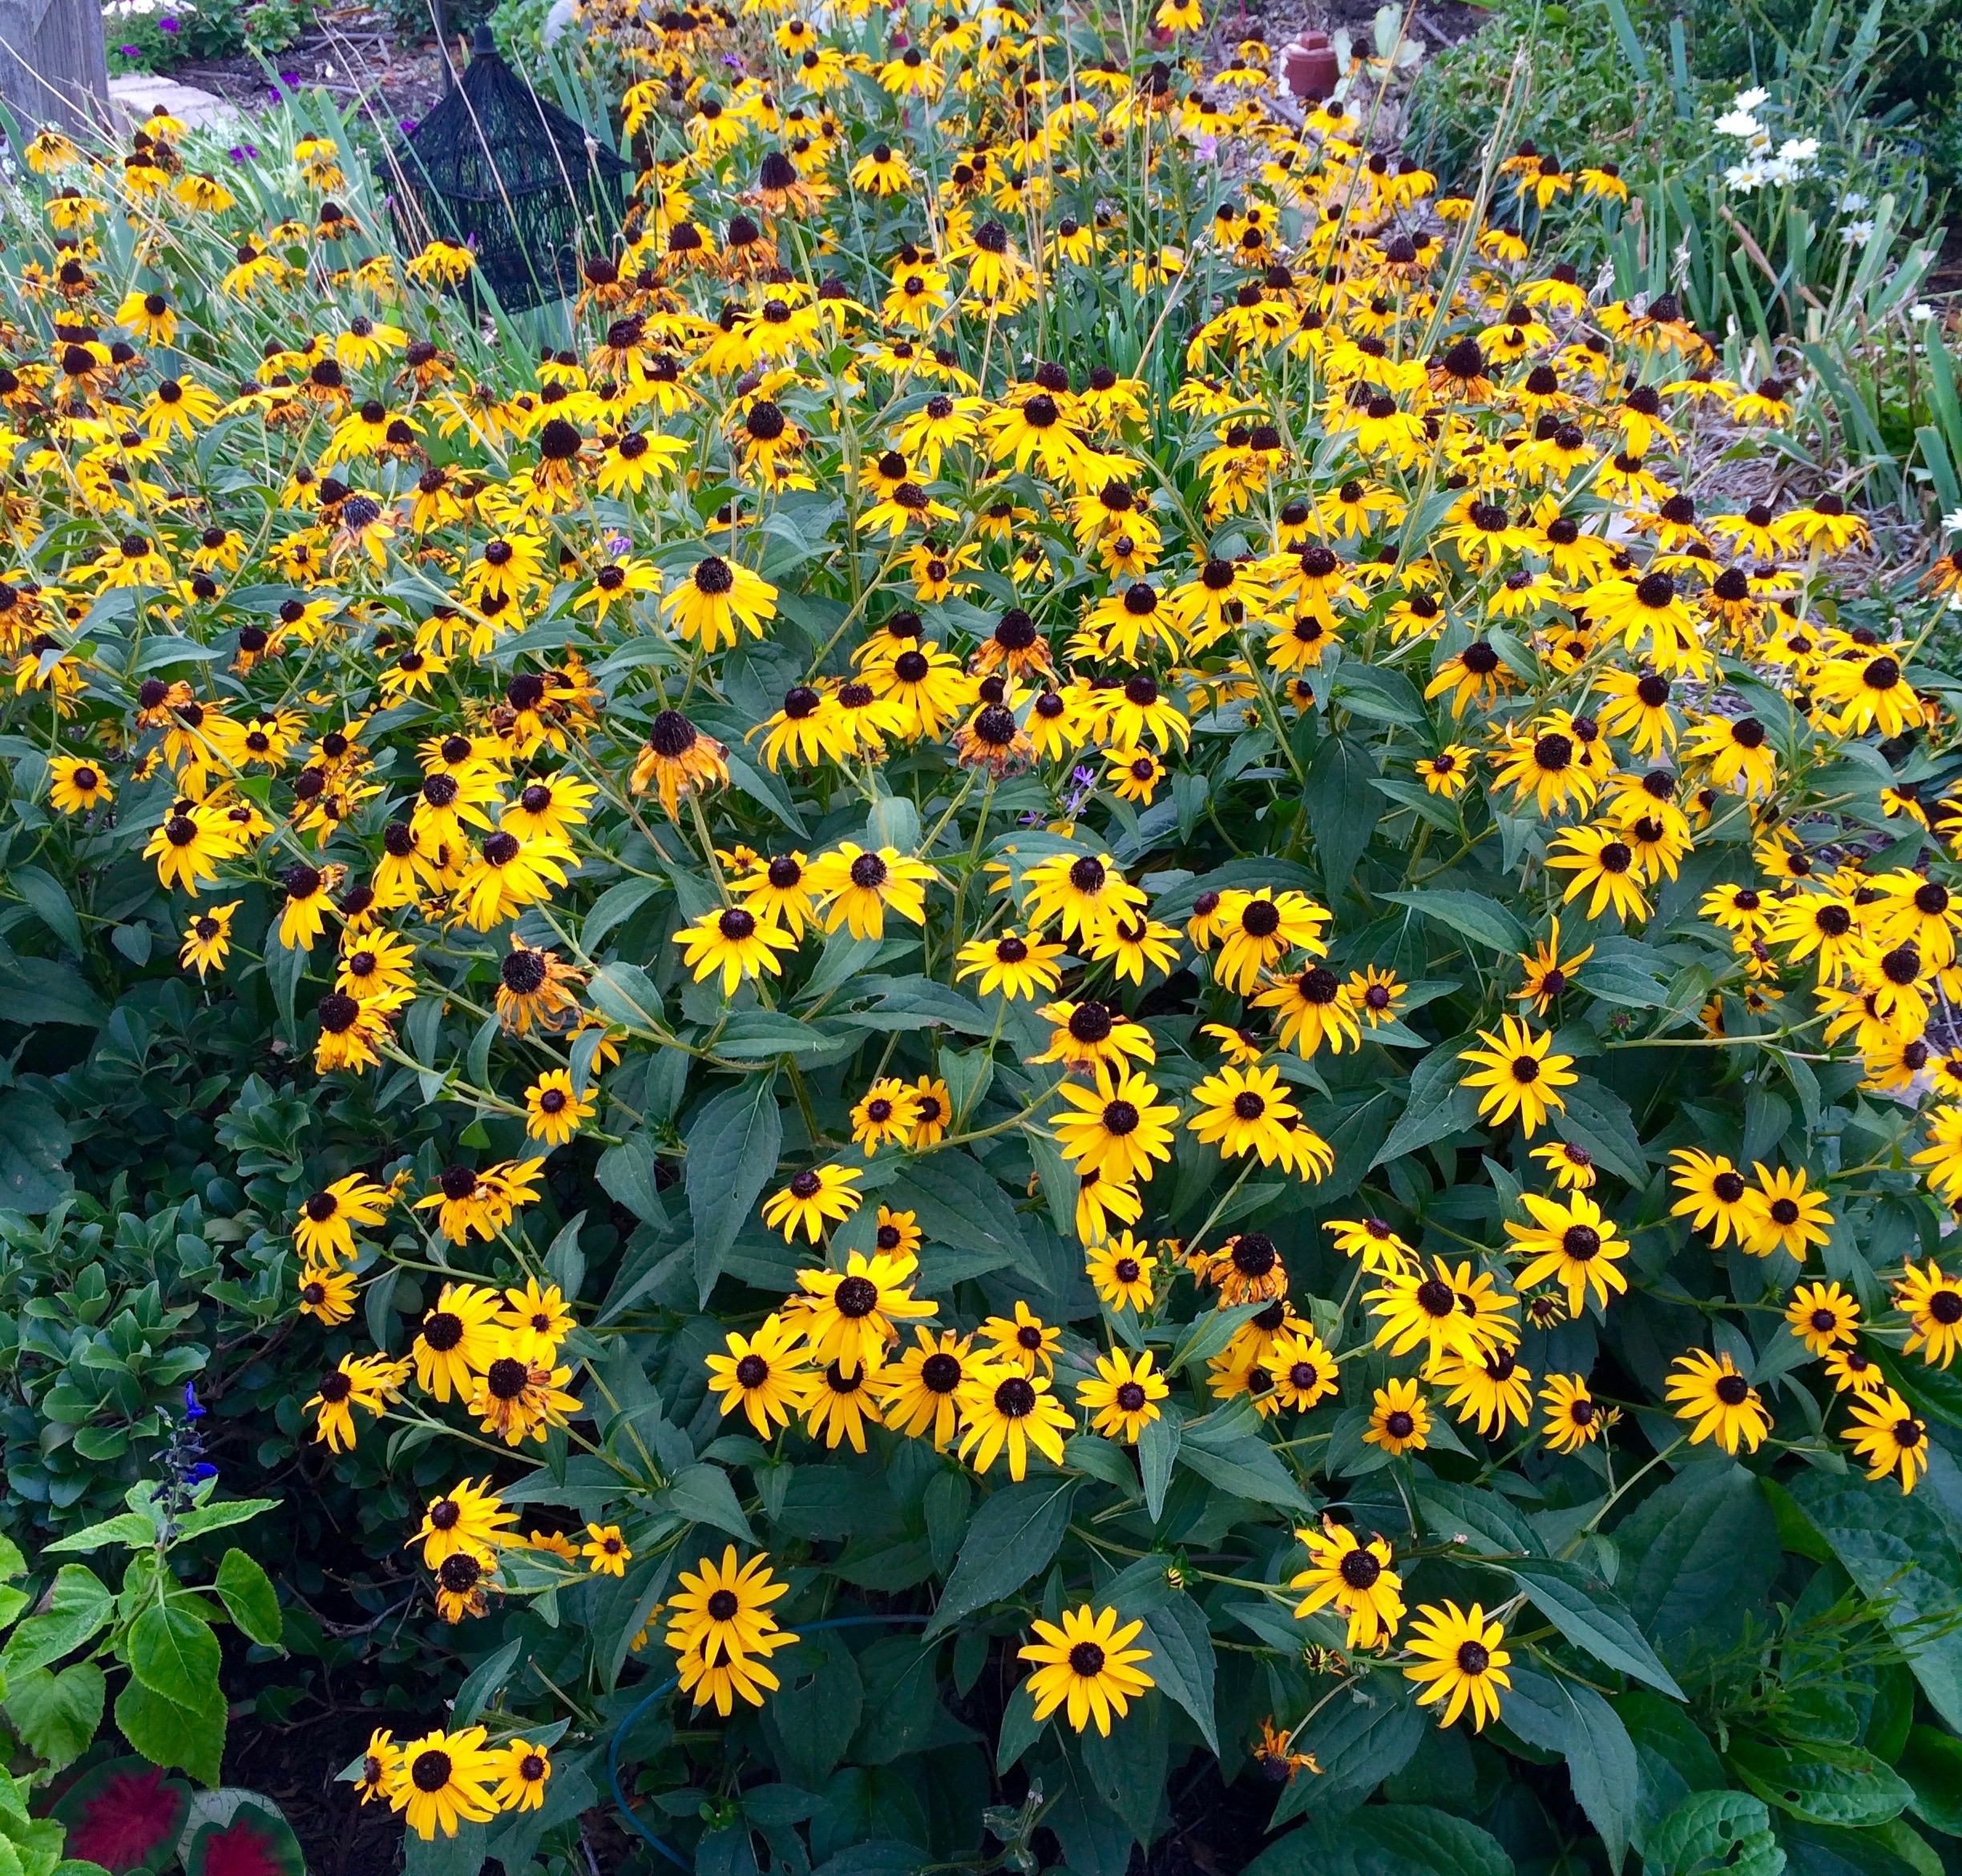
plant, meadow, flower, botany, flora, wildflower, shrub, flowering plant, daisy family, annual plant, land plant